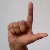
The image shows a hand gesture representing the letter 'L' in Indian Sign Language.